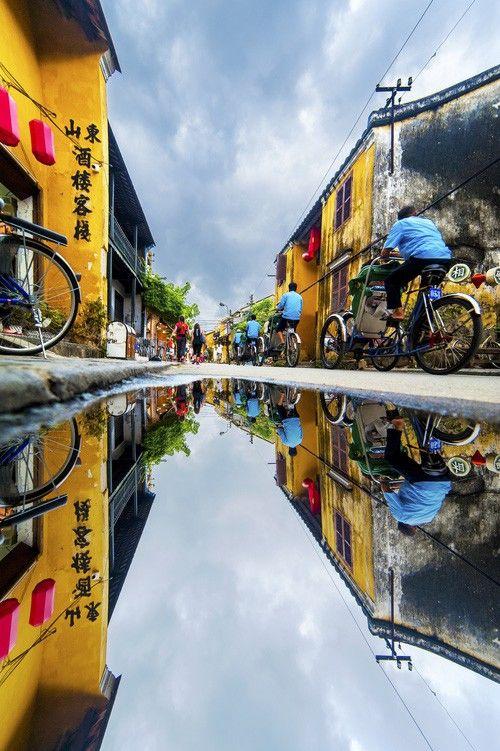
có thể thấy hình ảnh phản chiếu của con đường trên bề mặt vũng nước